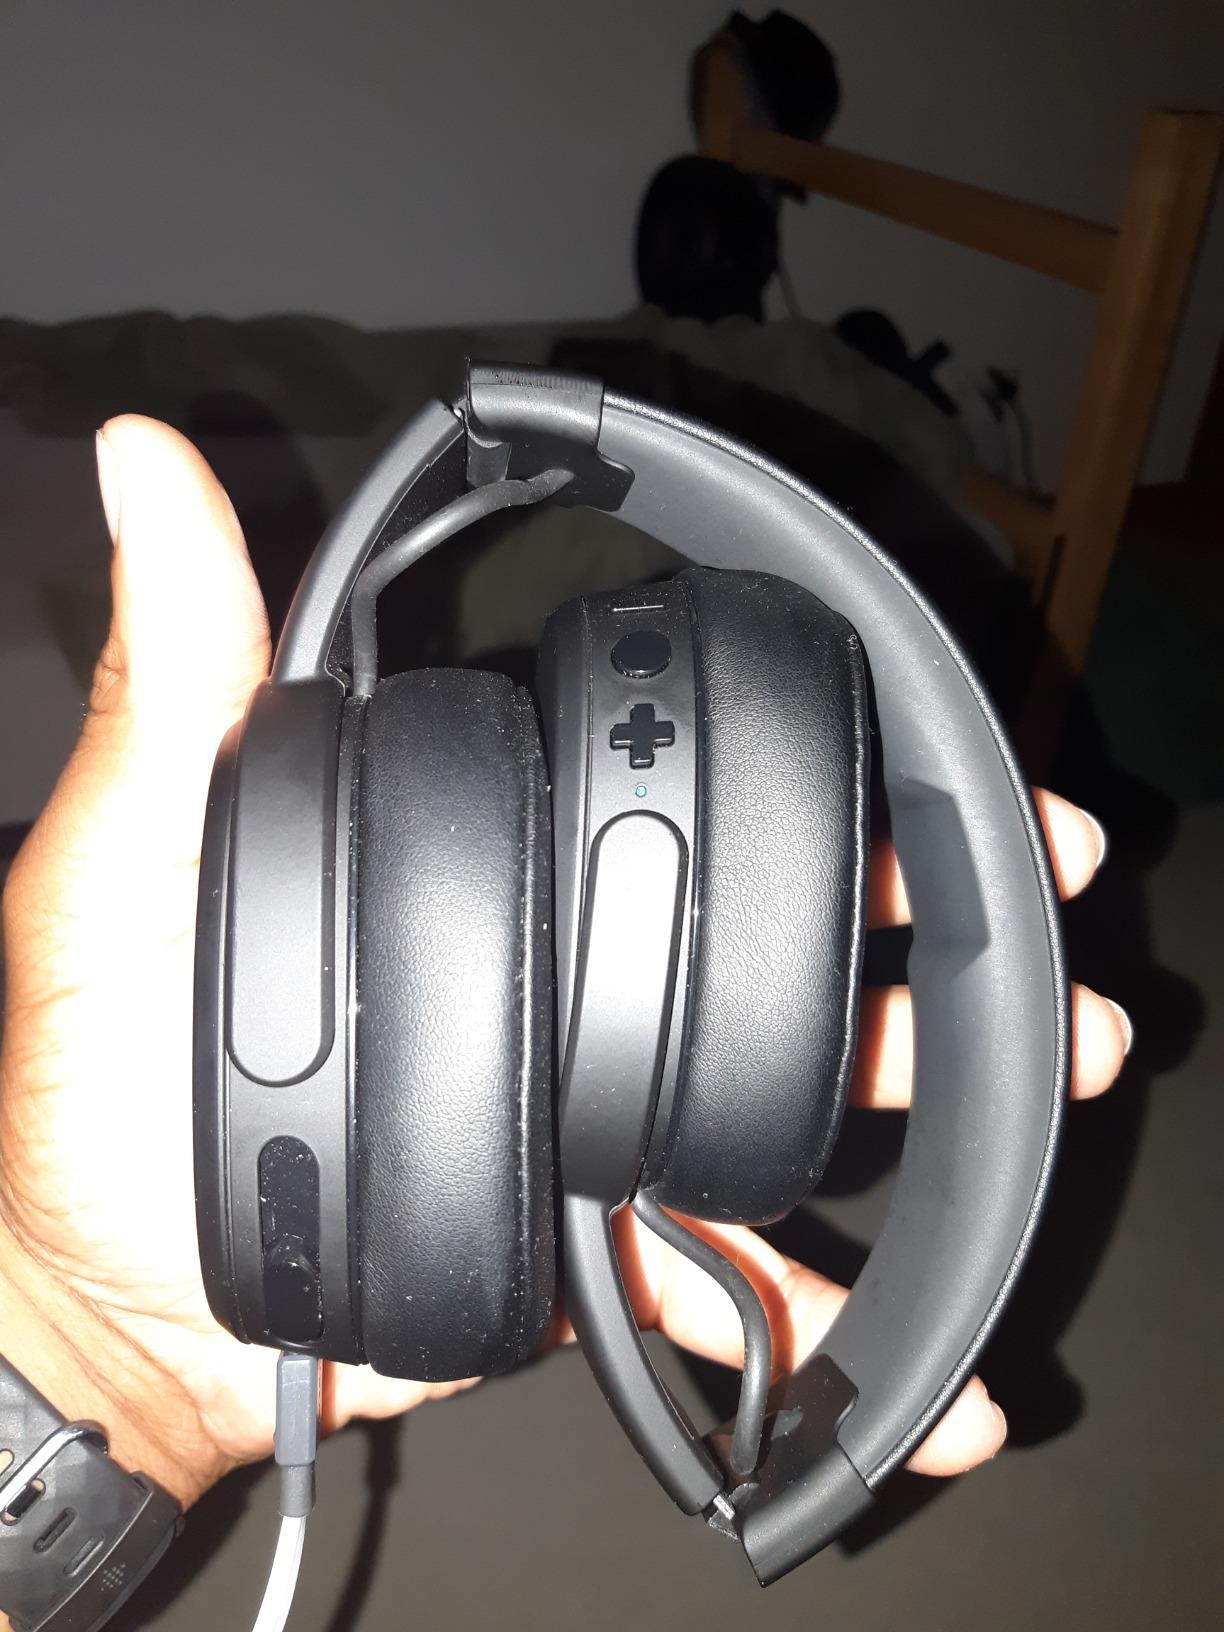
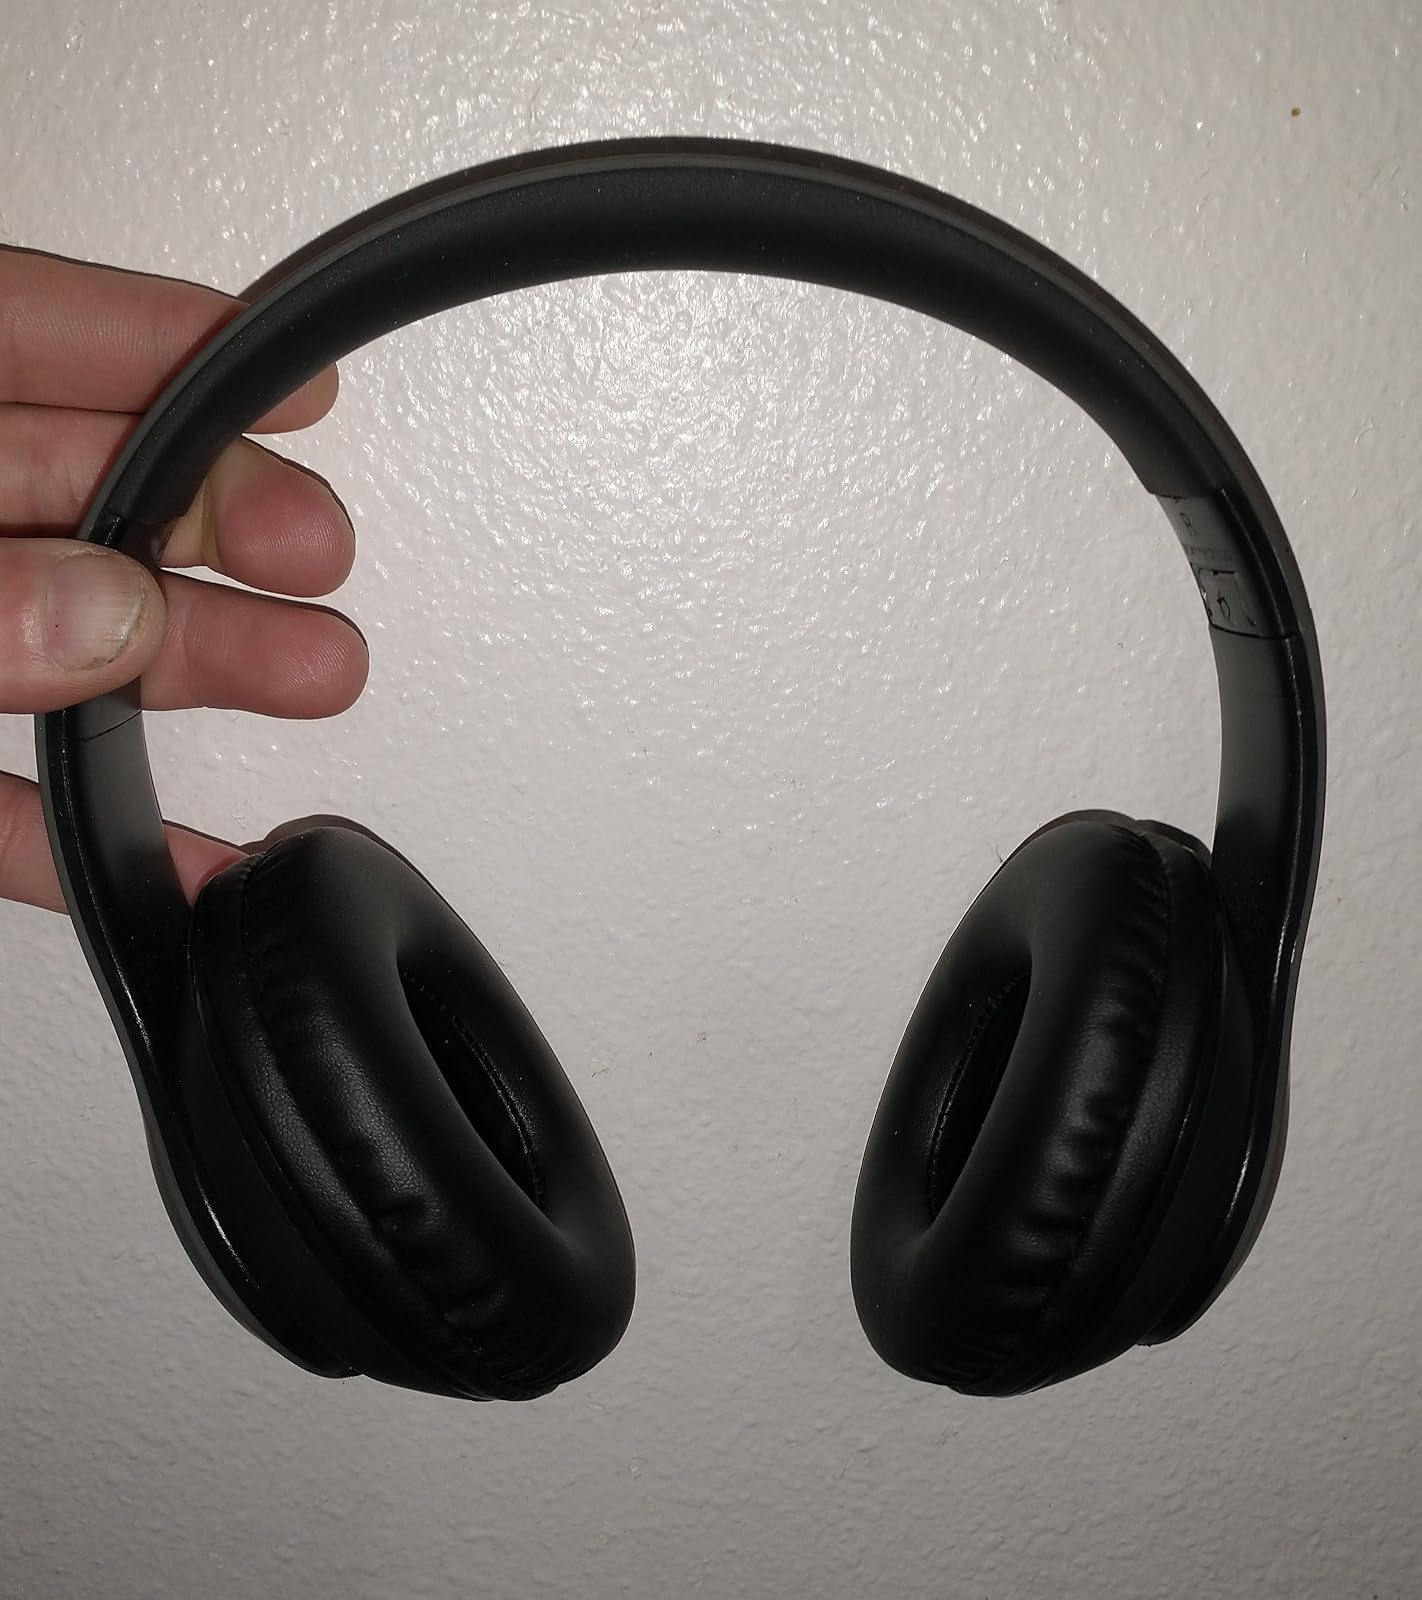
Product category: headphones
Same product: no